Tourism in Schleswig-Holstein

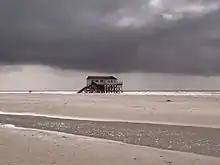
Building on stilts at St. Peter-Ording

The most important health spa was Malente with 232,000 overnight stays, most important climatic spa was Plön with 132,000 overnight stays.